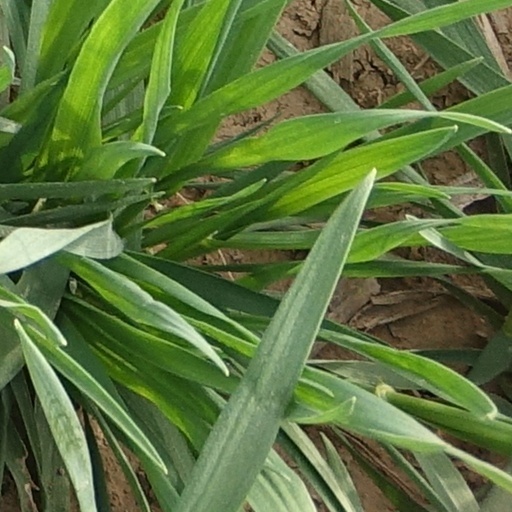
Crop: wheat